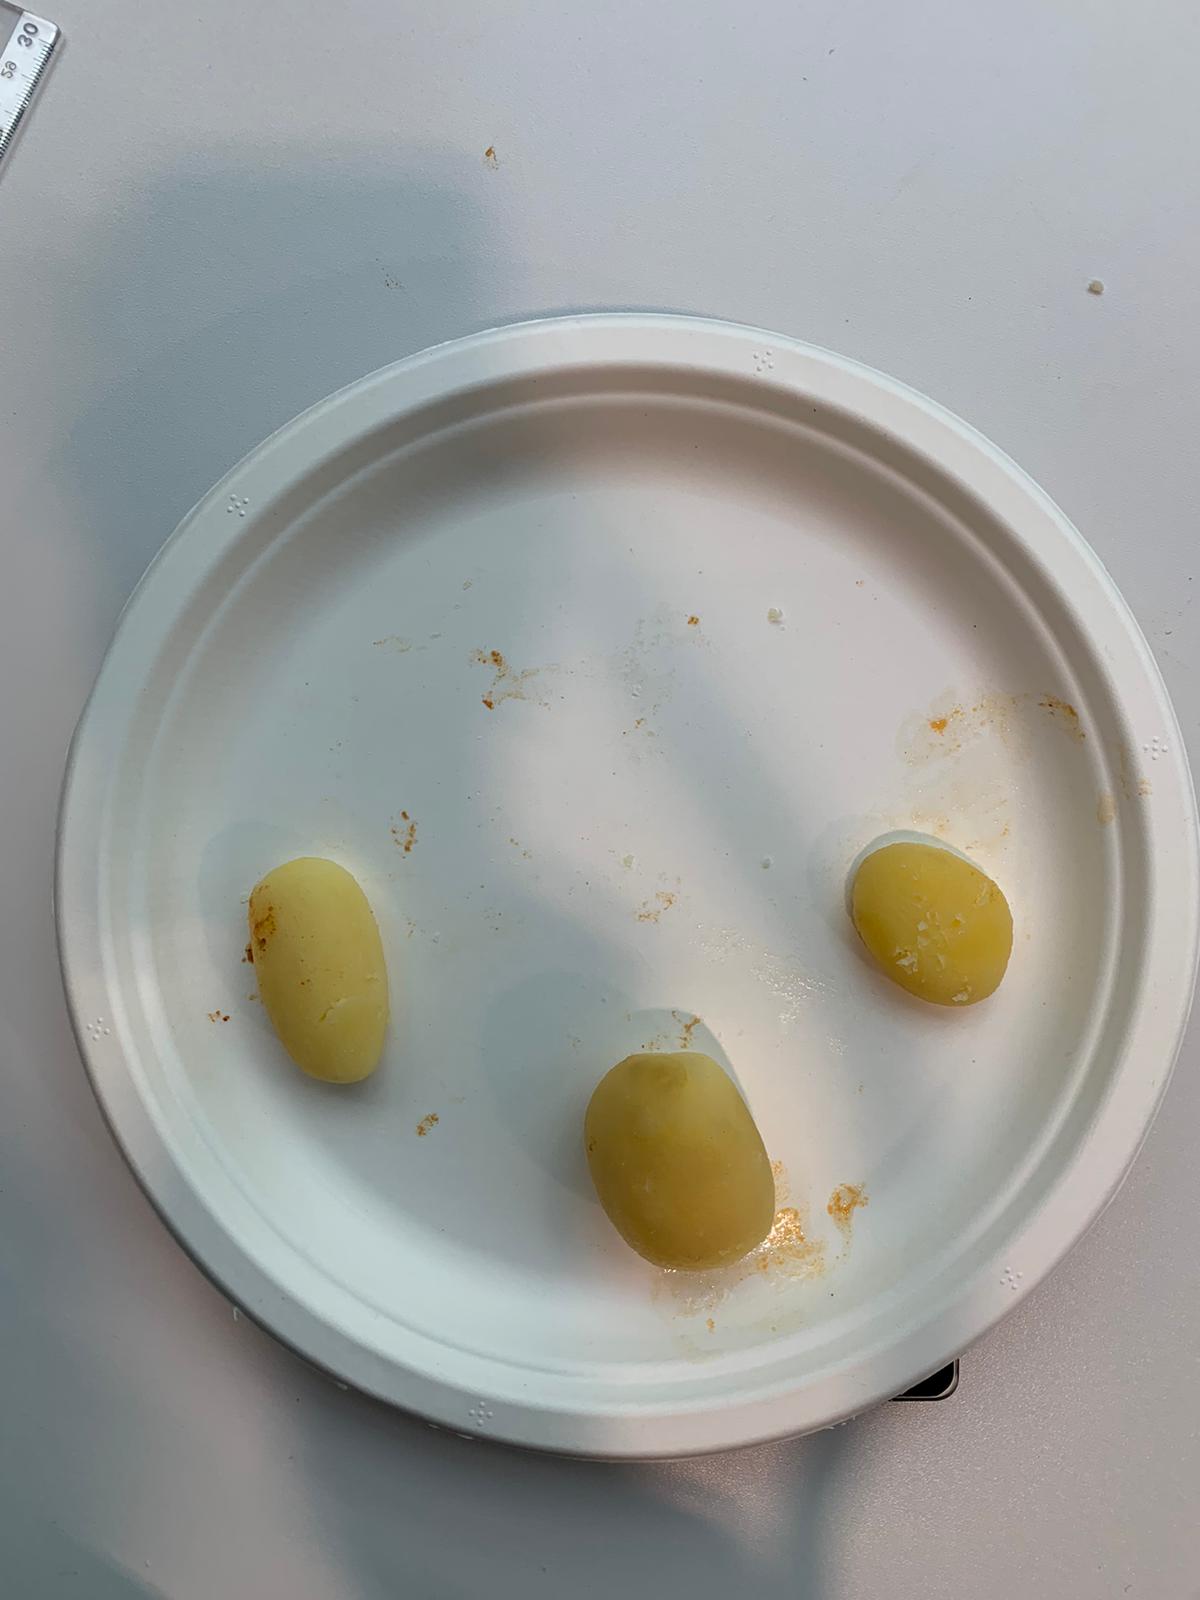
Ingredients: potatoes